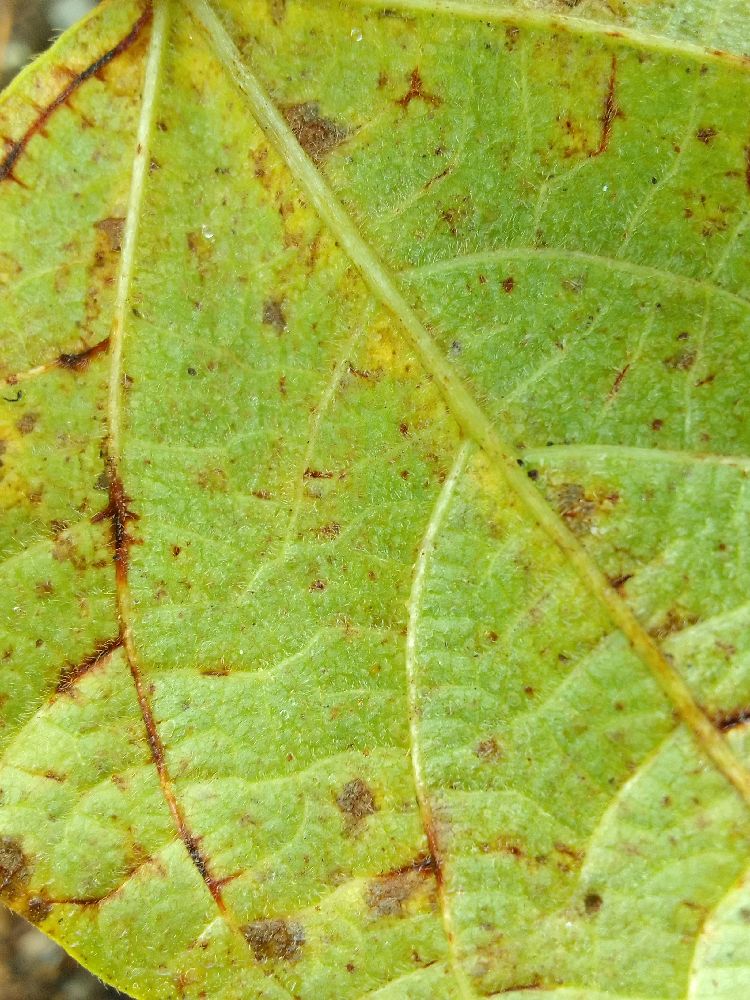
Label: anthracnose